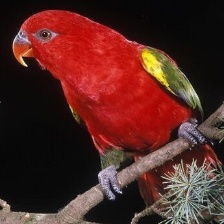
Species: CHATTERING LORY
Scientific name: LORIUS GARRULUS
ImageNet parent category: lorikeet